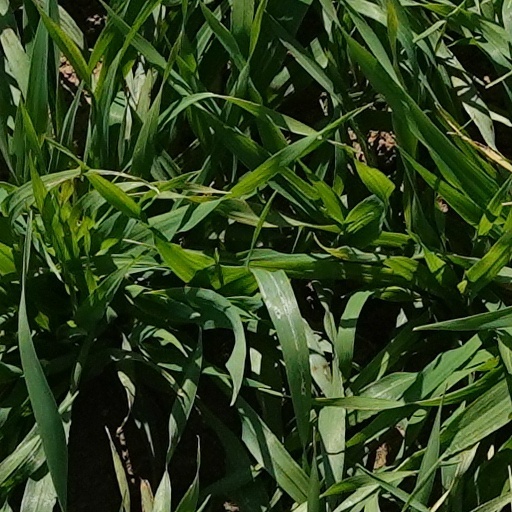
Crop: wheat